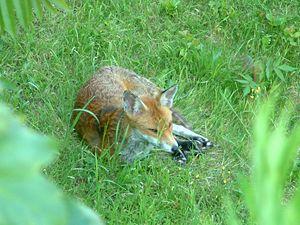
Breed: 209-n000043-dhole